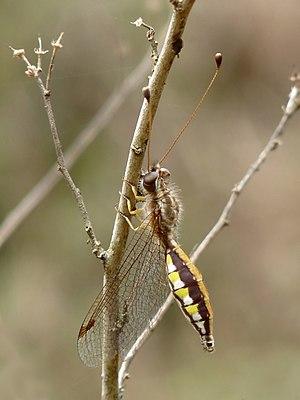
Les ascalaphidae sont des insectes présentant une ressemblance avec les libellules, avec de grands yeux et de longues antennes terminées par une sorte de bouton. Néanmoins, ils n'ont qu'un très lointain rapport avec les libellules et les demoiselles. Ce sont des insectes diurnes et crépusculaires, qui se nourrissent d'autres insectes volants. Il mesurent en moyenne cinq centimètres de long."